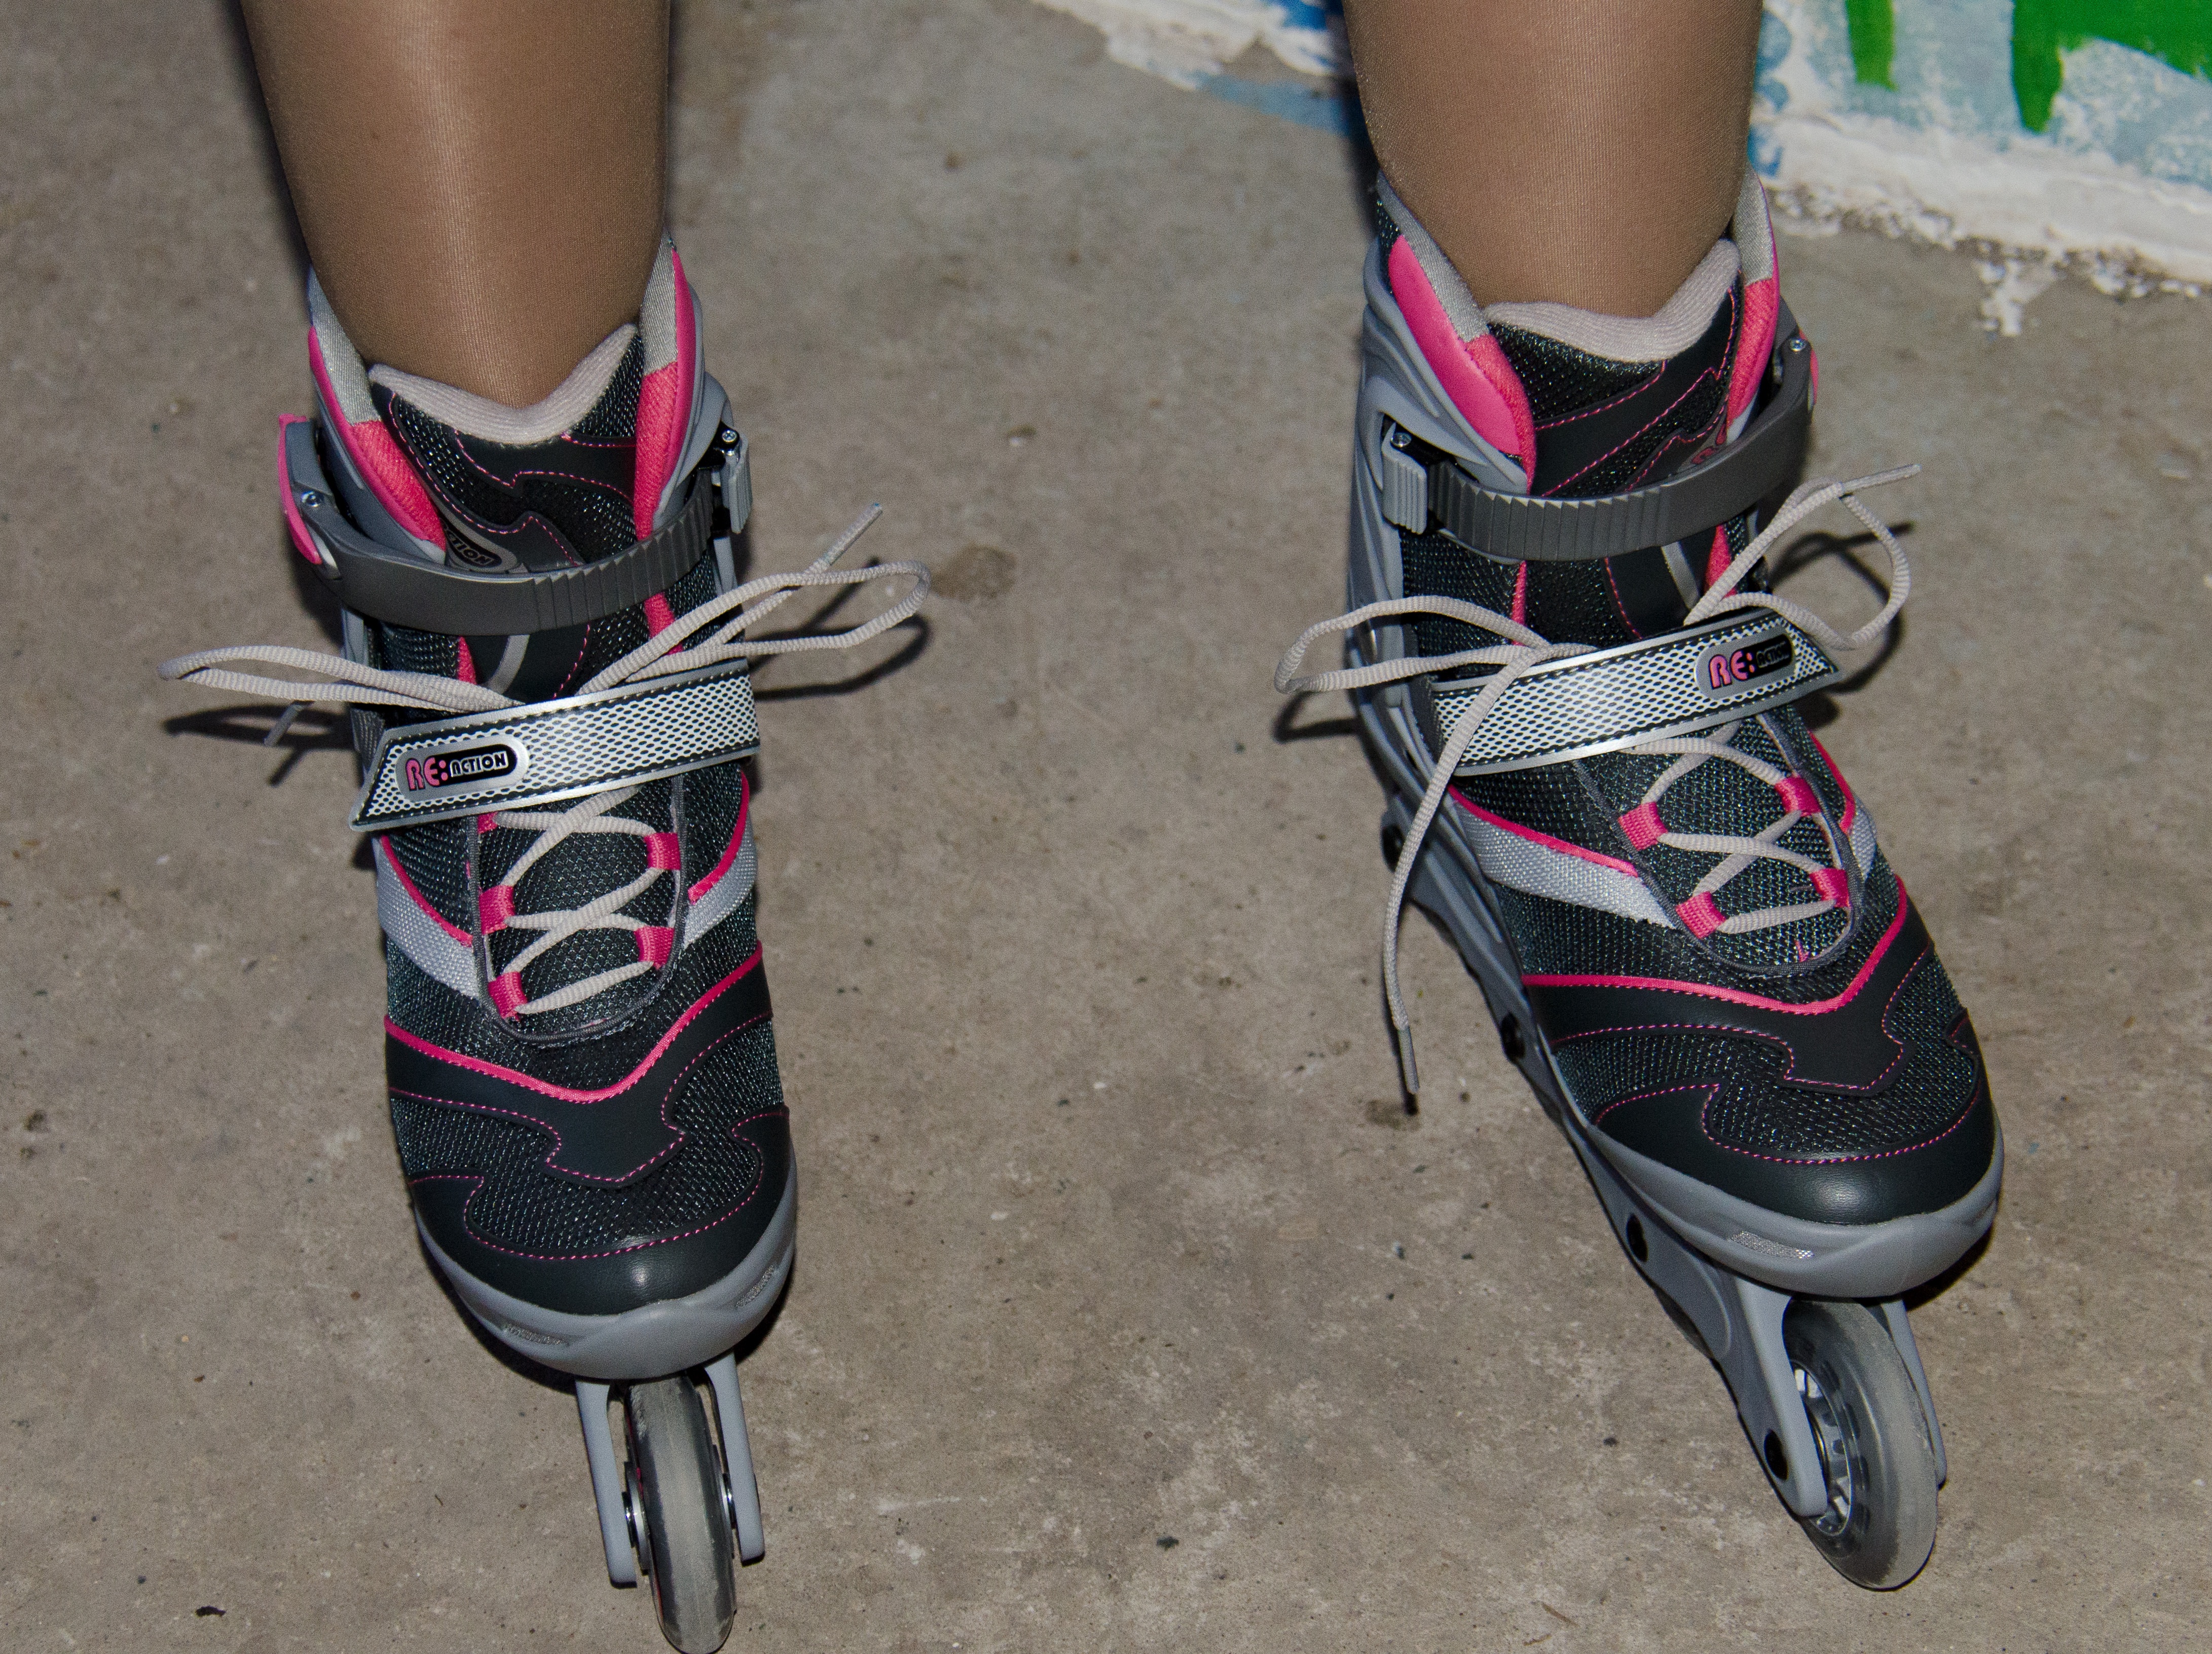
shoe, leg, spring, shoes, sports, legs, sneakers, skating, footwear, details, shoe laces, rollers, roller skates, high heeled footwear